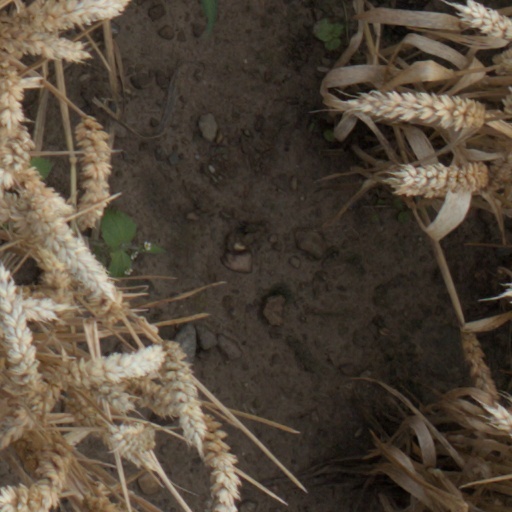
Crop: wheat